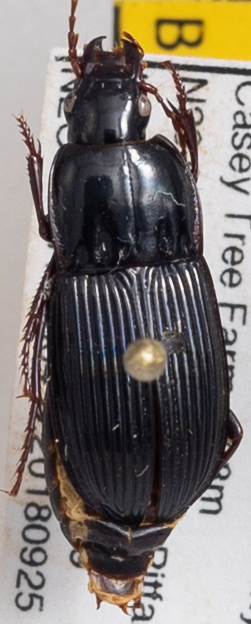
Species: Pterostichus permundus
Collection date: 2018-09-25
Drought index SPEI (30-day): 1.614
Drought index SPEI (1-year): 1.594
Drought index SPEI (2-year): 1.69